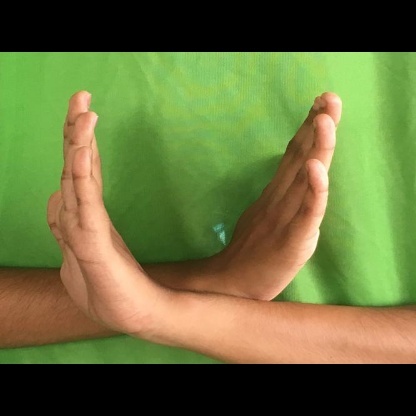
Mudra: Swastikam